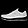
Label: Sneaker